Frank Headlam

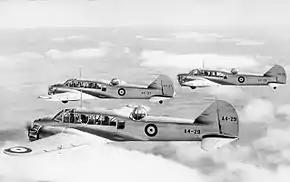
Three twin-engined military monoplanes in flight

The son of farmers Malcolm and Hilda Headlam, Frank Headlam was born on 15 July 1914 in Launceston, Tasmania. He was schooled at Clemes College, Hobart, and matriculated in 1932. Against the wishes of his parents he joined the Royal Australian Air Force (RAAF) as an air cadet on 16 January 1934. He underwent flying instruction with No. 1 Flying Training School (FTS) at RAAF Point Cook, Victoria, and was commissioned as a pilot officer on 1 January 1935.